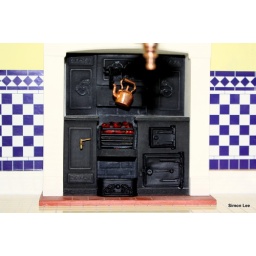
The range in the kitchen of the house